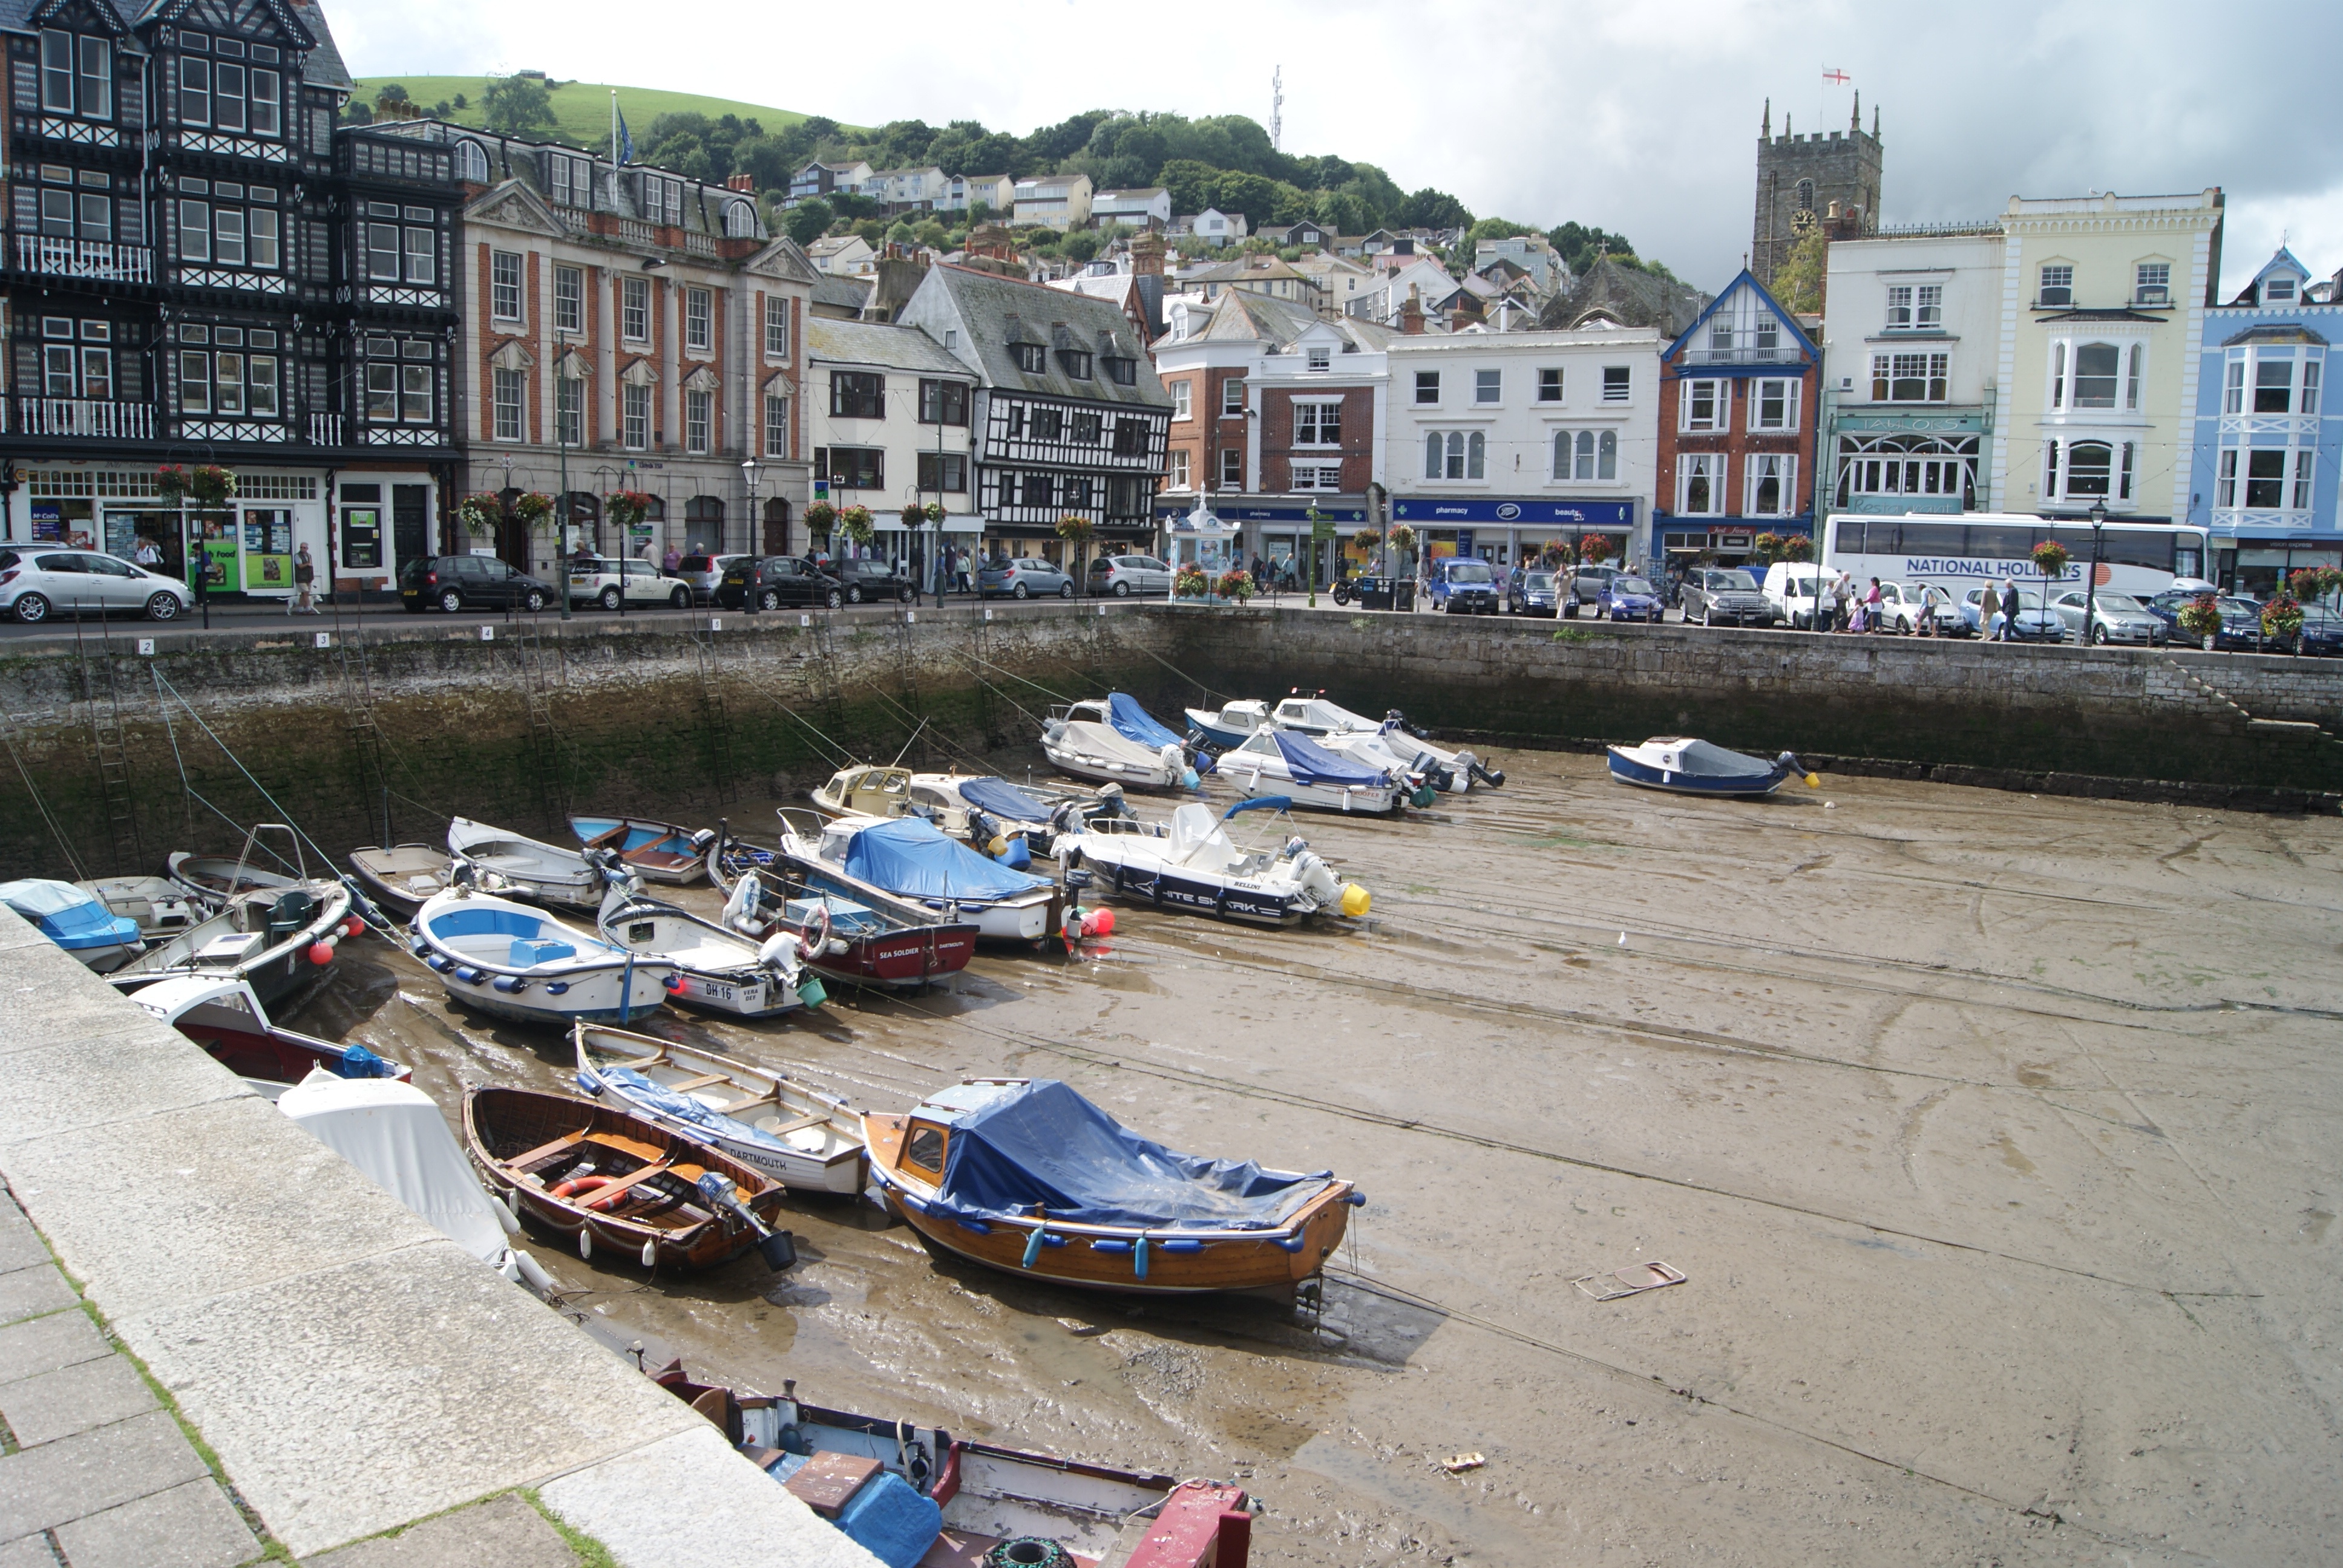
sea, coast, water, dock, boat, town, city, river, canal, vehicle, harbour, marina, port, tourism, waterway, england, boating, infrastructure, boats, dartmouth